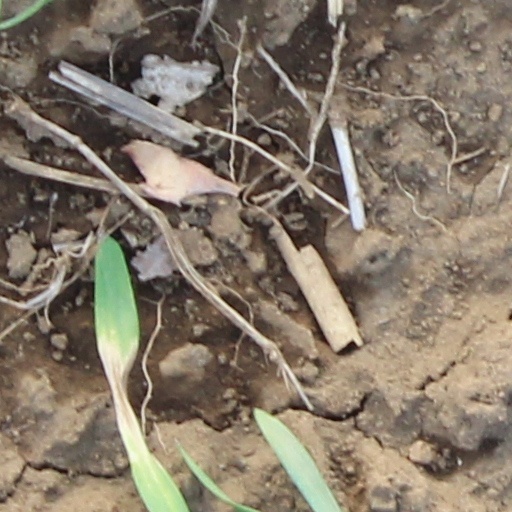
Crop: wheat